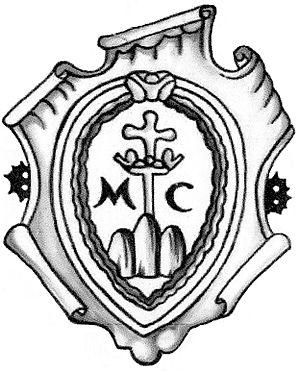
Les ermites camaldules du Mont Corona est un ordre monastique masculin de droit pontifical.